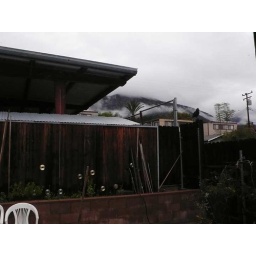
low clouds in the San Gabriel mountains from the studio window